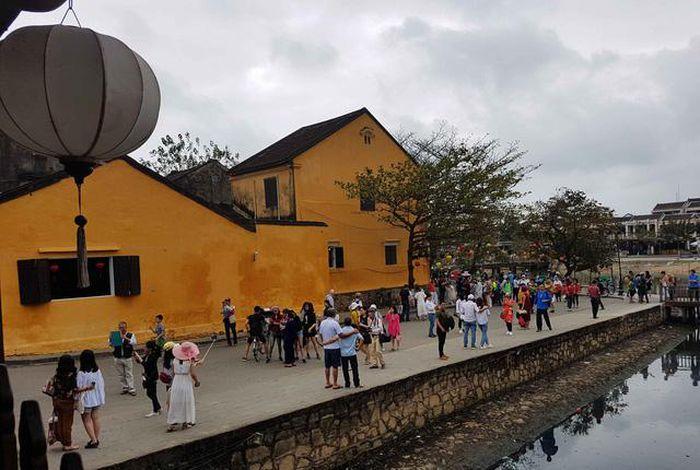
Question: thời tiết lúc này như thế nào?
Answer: sắp mưa